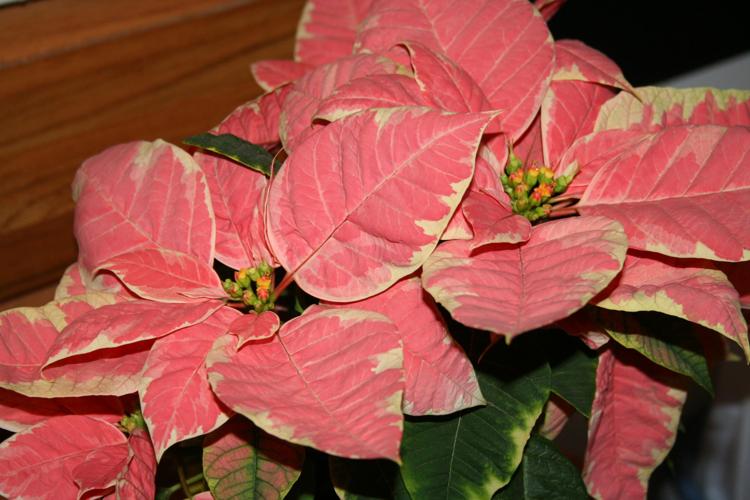
Label: poinsettia